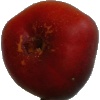
Label: Nectarine Flat 1